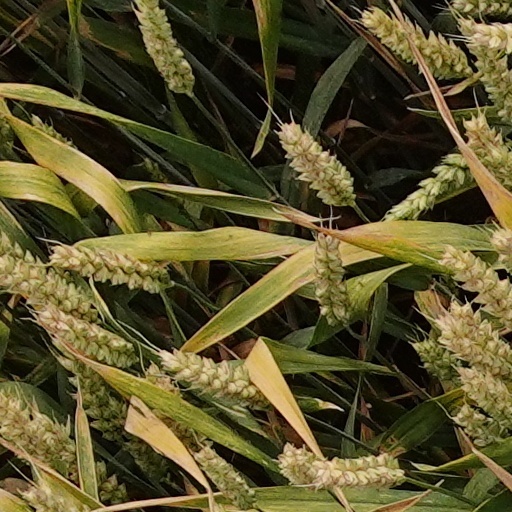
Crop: wheat